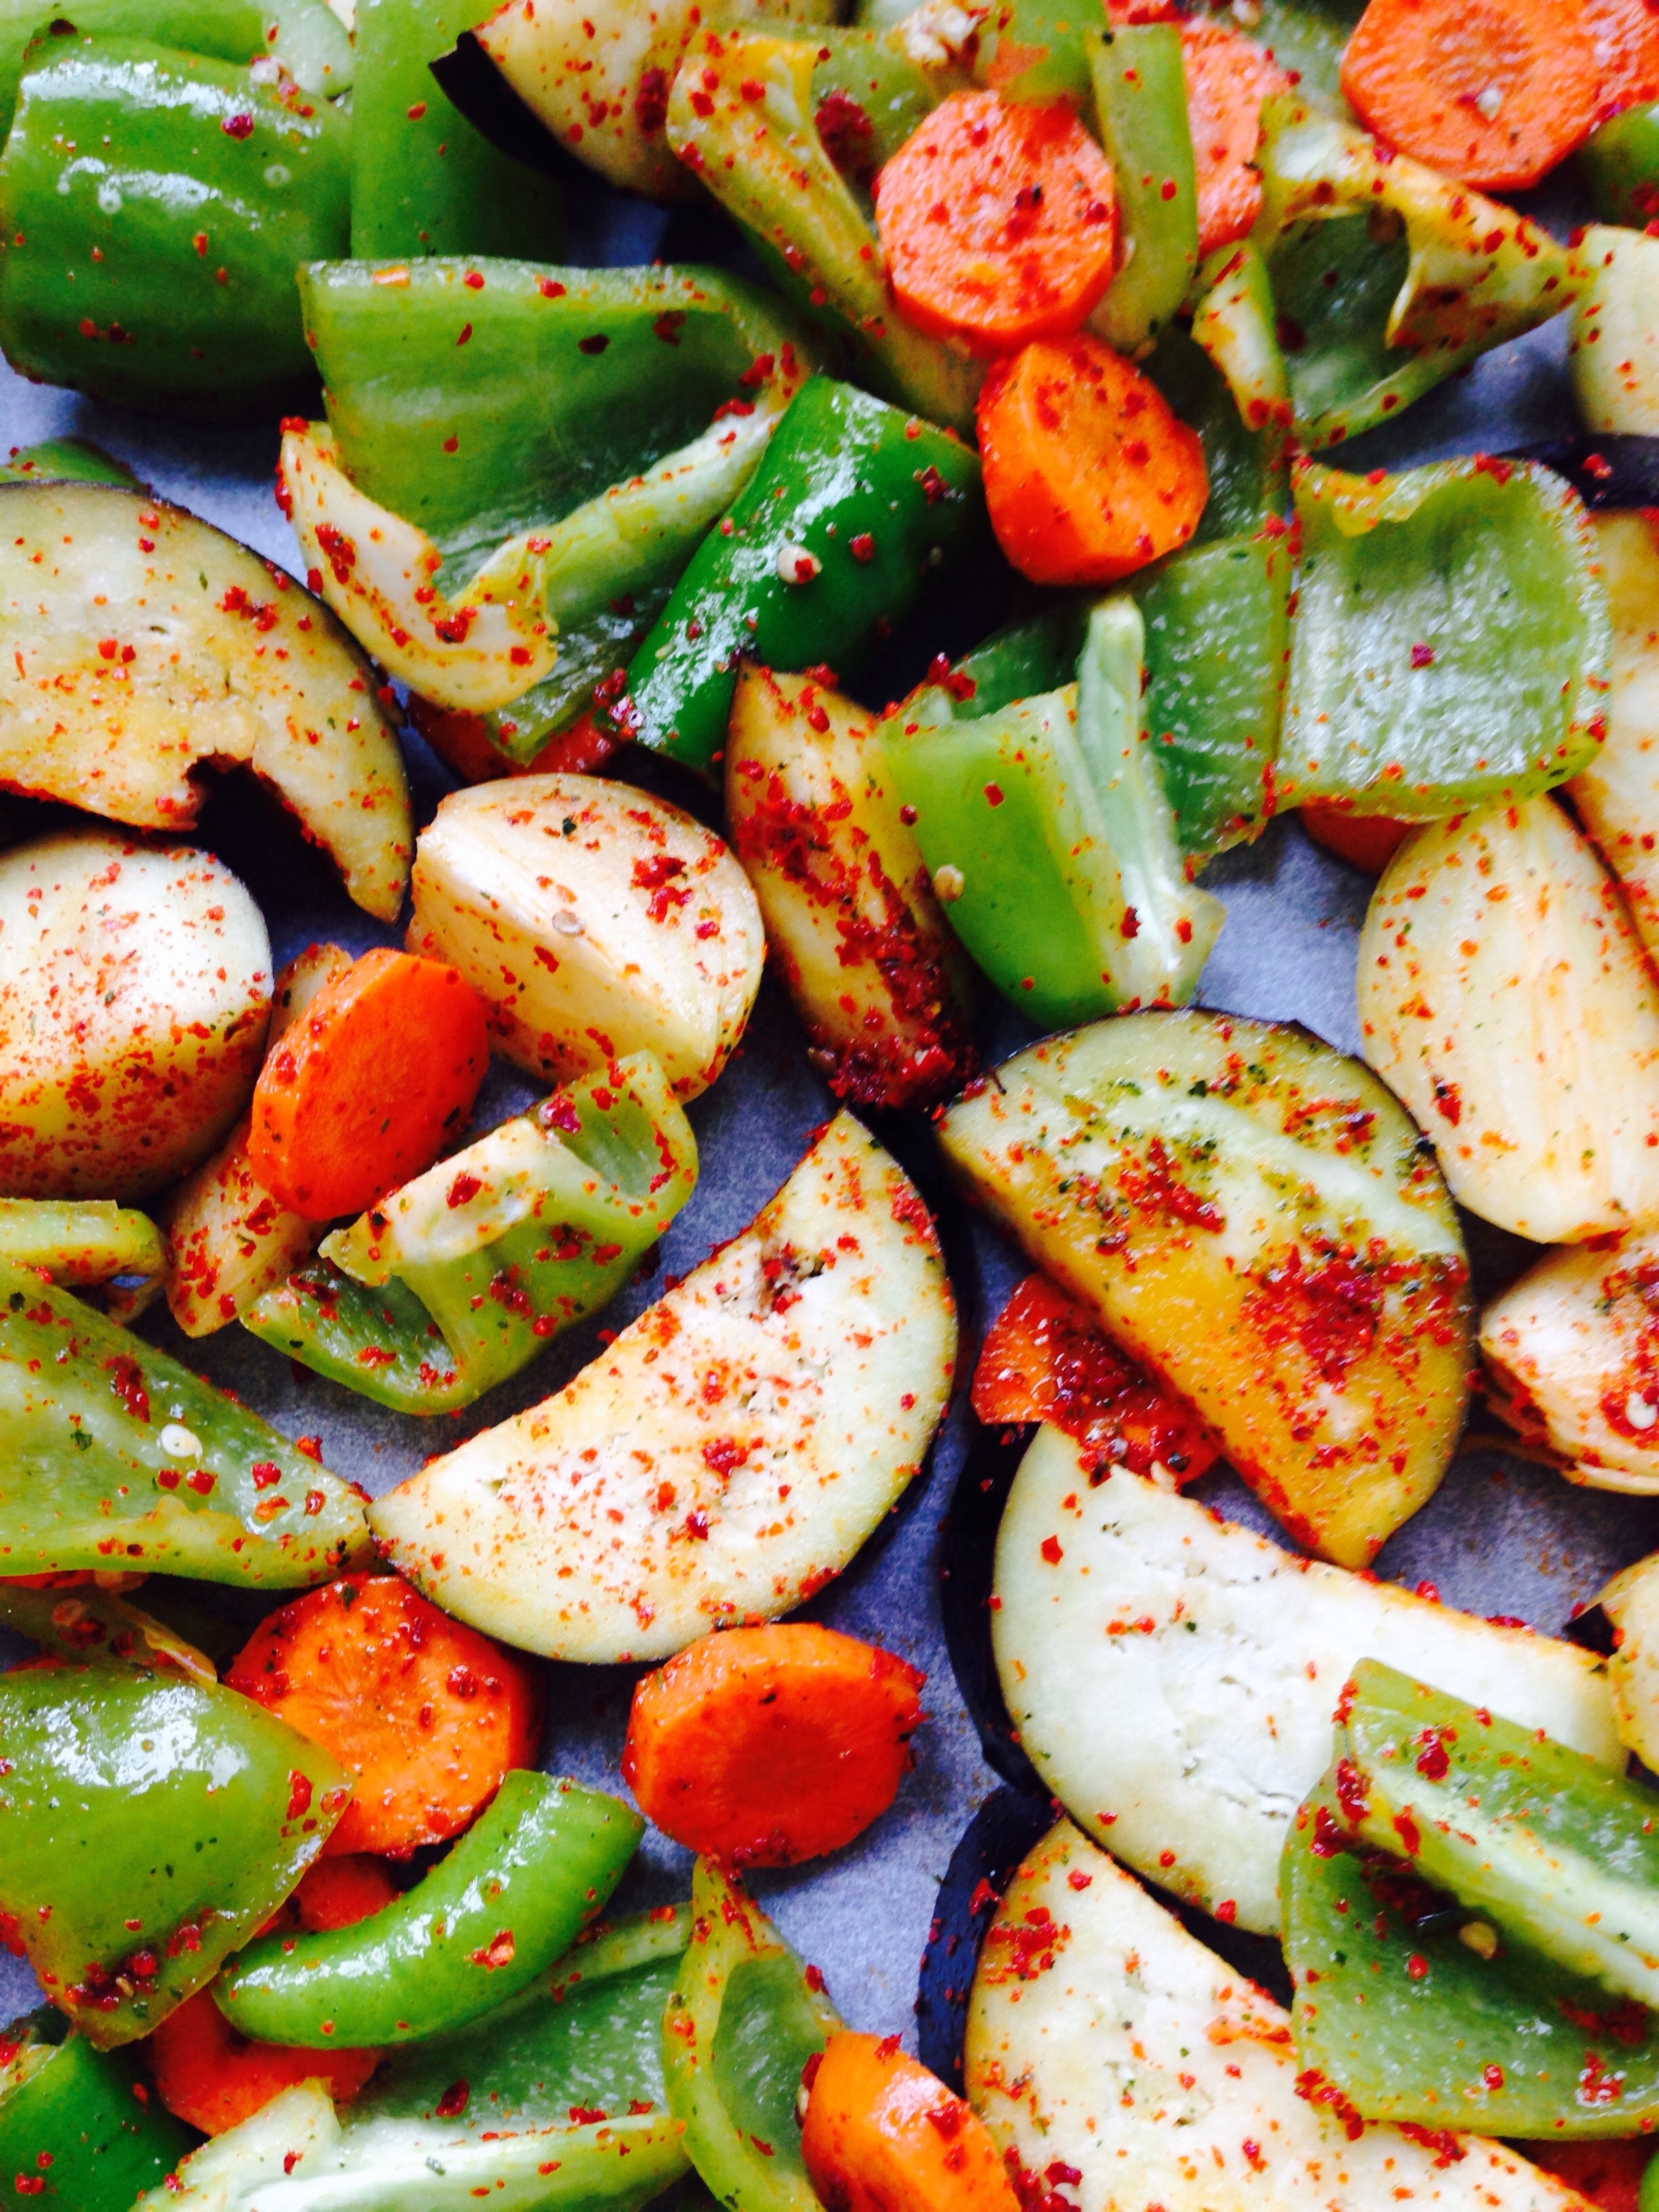
plant, dish, meal, food, salad, produce, vegetable, cuisine, vegetables, vegetarian food, paprika, flowering plant, ratatouille, land plant